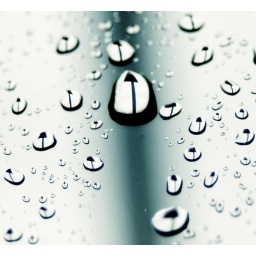
Muiltiple reflections of a traffic sign in the water drops on front window